Dora Baltea

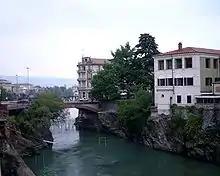
The river at Ivrea

The Dora Baltea or Doire Baltée is a river in the Aosta Valley and in Piedmont, in northwestern Italy. It is a left-hand tributary of the Po and is about long.